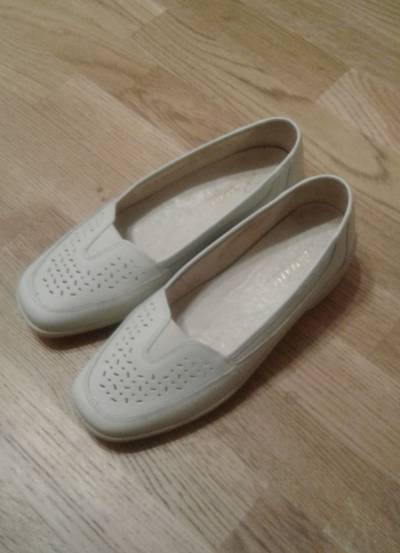
Waste category: shoes